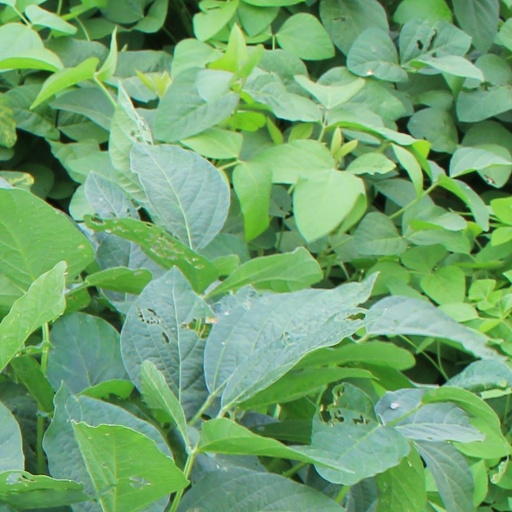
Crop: soybean